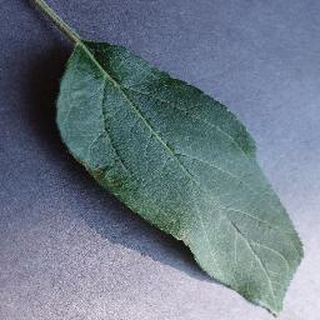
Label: healthy_apple